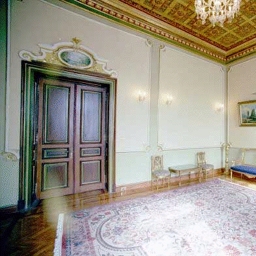
Room type: livingroom